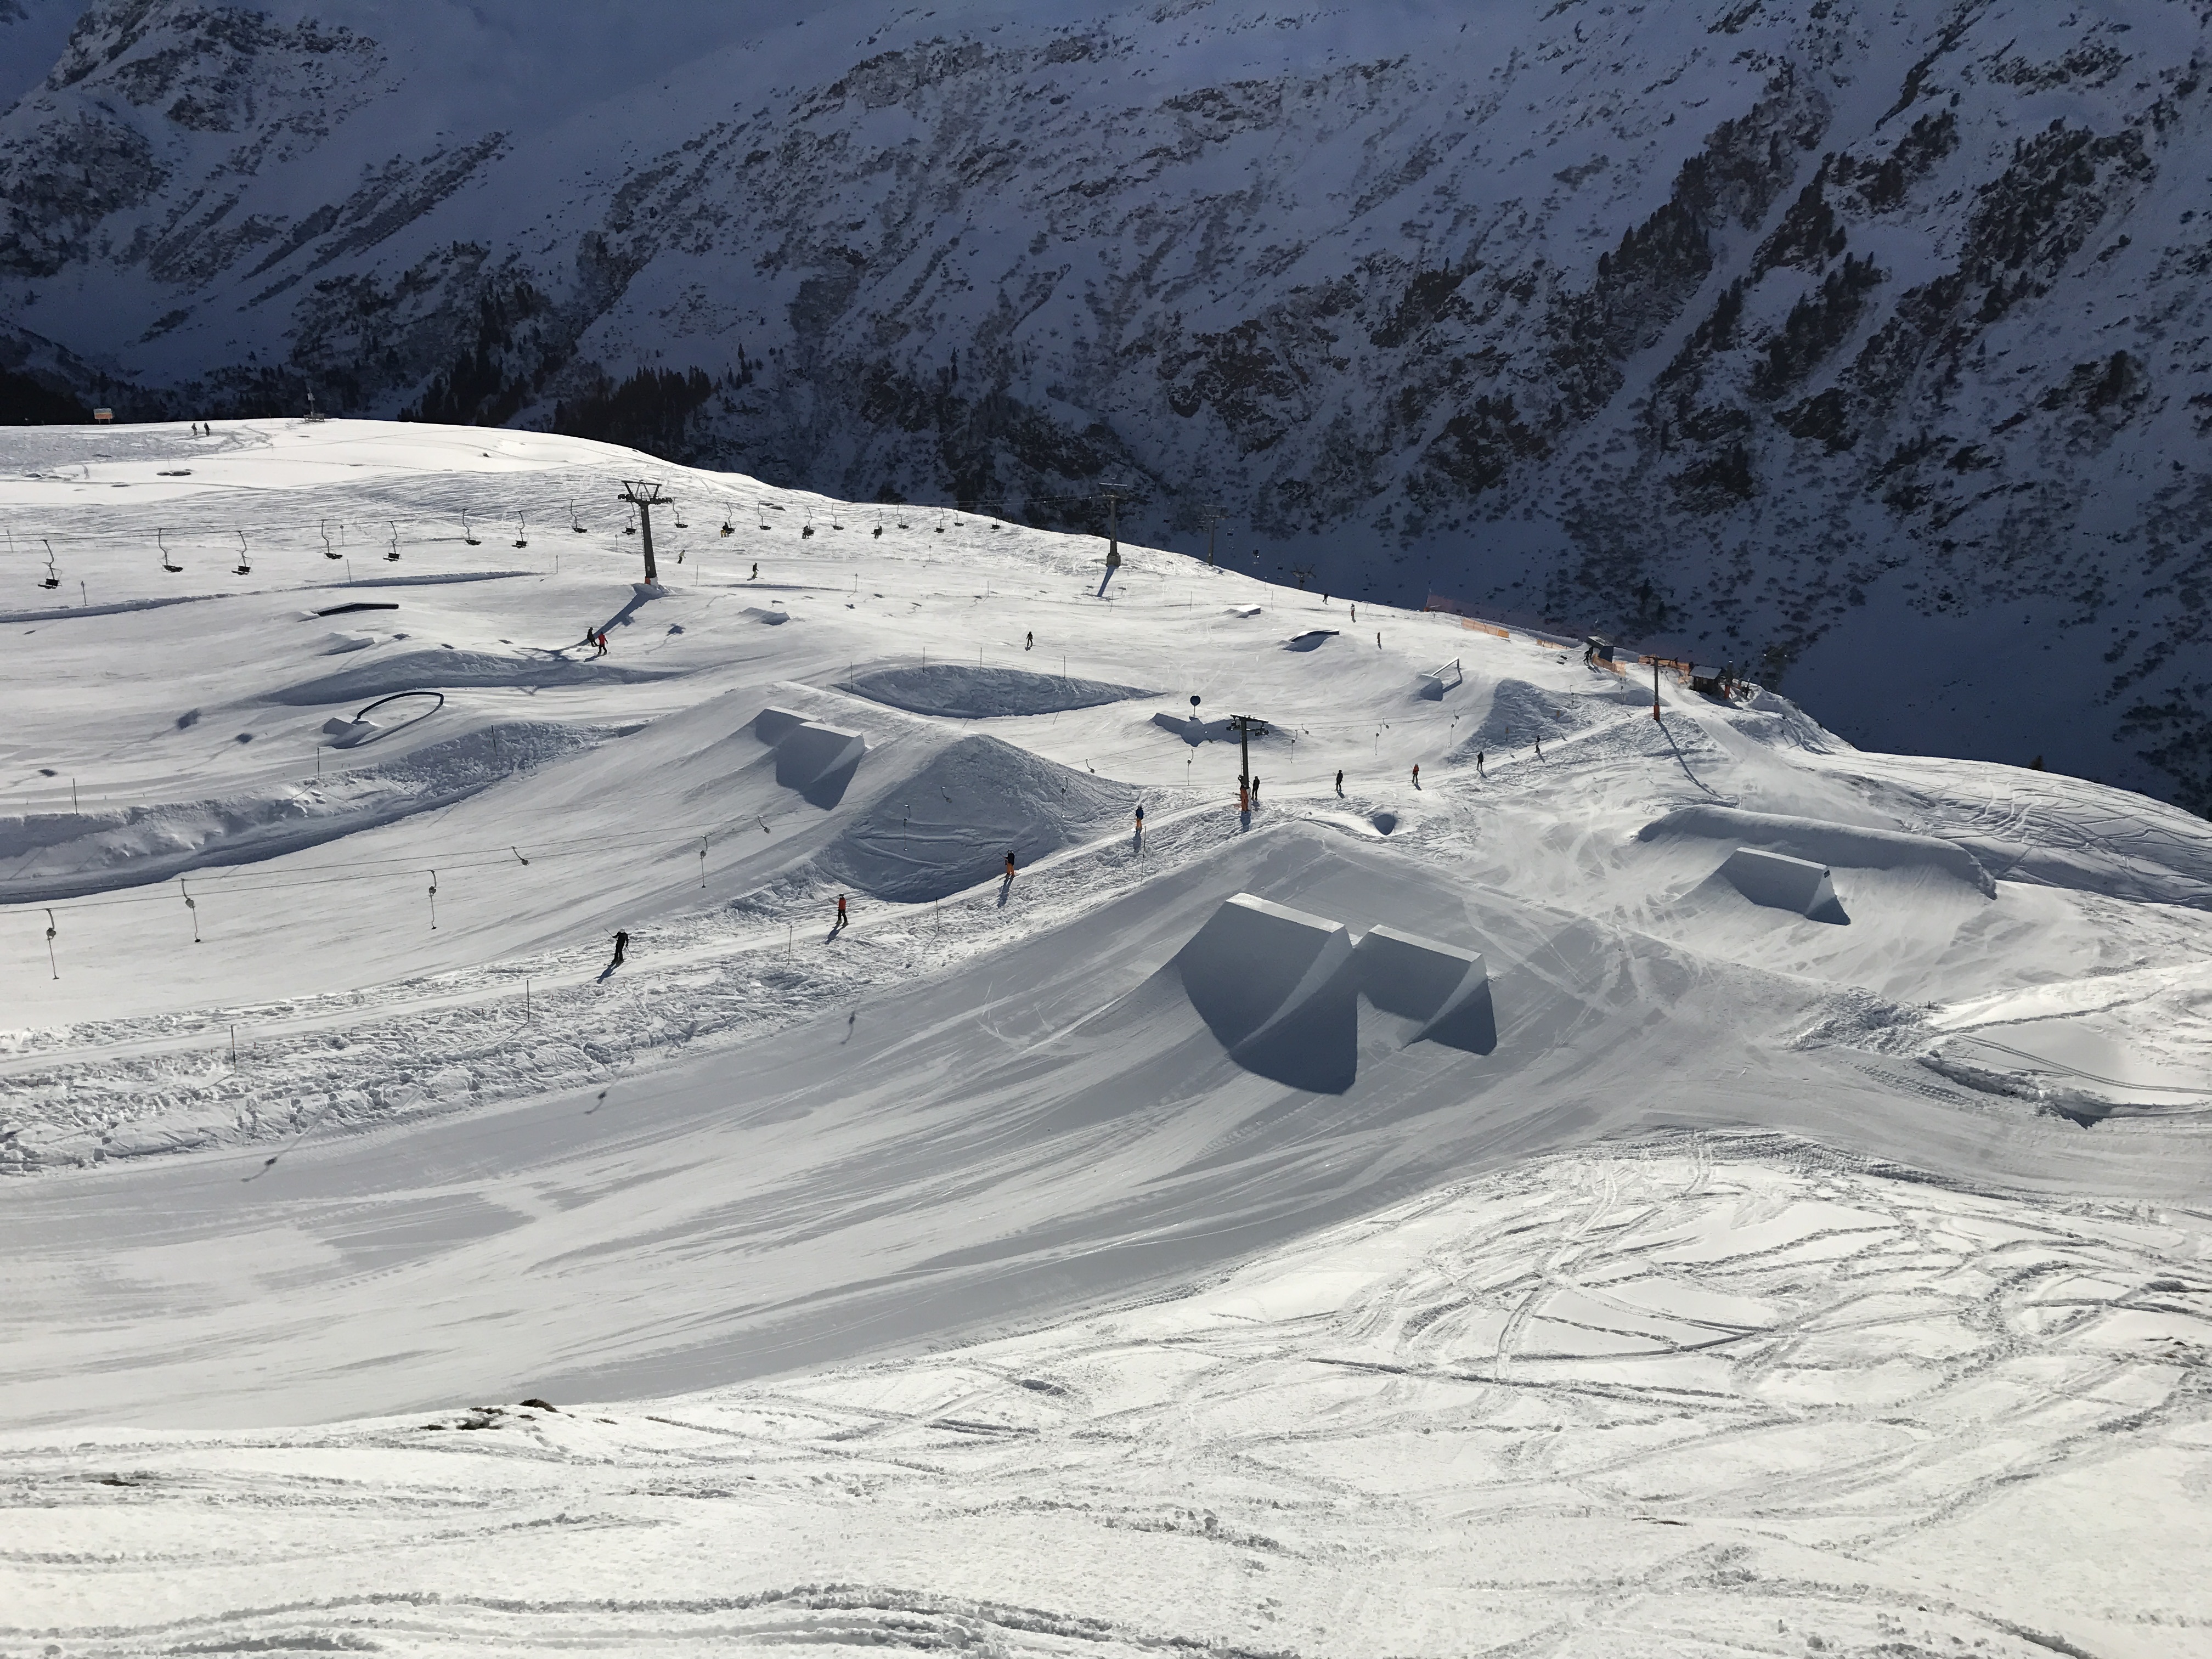
landscape, mountain, snow, winter, mountain range, weather, season, winter sport, resort, ski, plateau, piste, tyrol, ski equipment, geological phenomenon